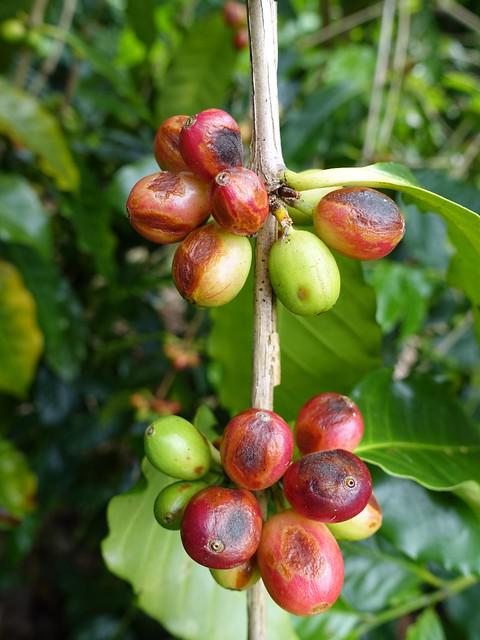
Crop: unknown
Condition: coffee_coffee_berry_blotch